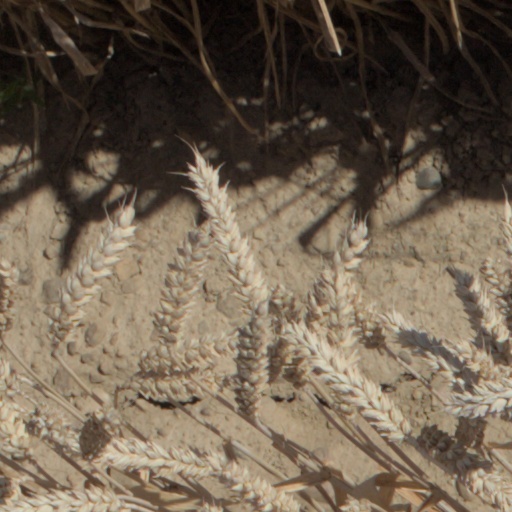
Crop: wheat